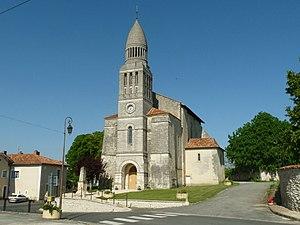
église d'Allemans, Dordogne, France
Cet article contient une liste des monuments religieux de la Dordogne.
Allemans est une commune française située dans le département de la Dordogne, en région Nouvelle-Aquitaine.
Cet article recense les monuments historiques de l'arrondissement de Périgueux, dans le département de la Dordogne, en France.